Enciclopedia universal ilustrada europeo-americana

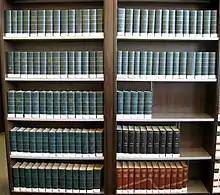
102 volumes of the encyclopedia.

The Enciclopedia universal ilustrada europeo-americana (also called Enciclopedia Espasa, or Enciclopedia Espasa-Calpe, after its publisher, founded by José Espasa Anguera) is a Spanish encyclopedia. It comprises 72 volumes (numbered from 1 to 70, with parts 18 and 28 consisting of two volumes each) published from 1908 to 1930 plus a ten-volume appendix published 1930–33. Between 1935 and 2003, 33 supplemental volumes were published plus an index, another A–Z appendix, and an atlas, for a total of 118 volumes. Each of the volumes vary in length. As of 1986, it is the longest printed encyclopedia with 105,000 pages and 165,200,000 words.